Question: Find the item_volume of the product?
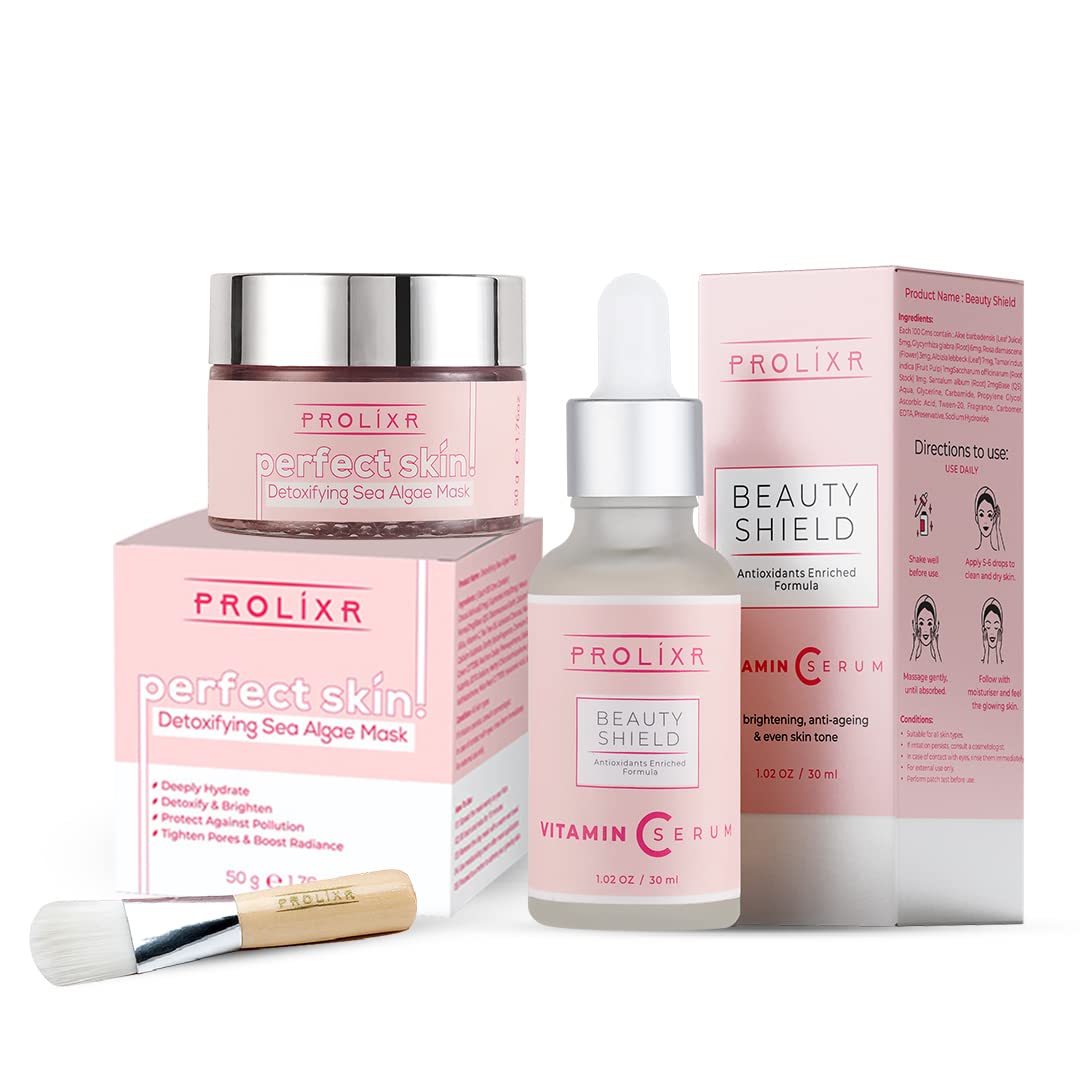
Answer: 1.02 fluid ounce